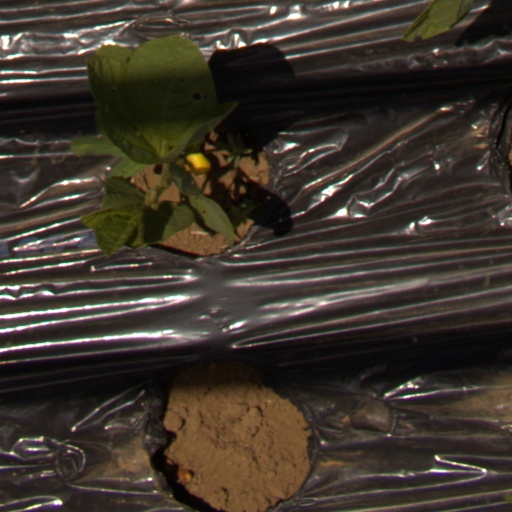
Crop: Jerusalem artichoke